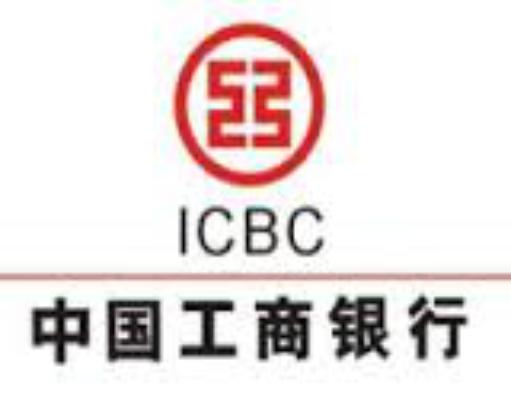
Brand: icbc-1
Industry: Others